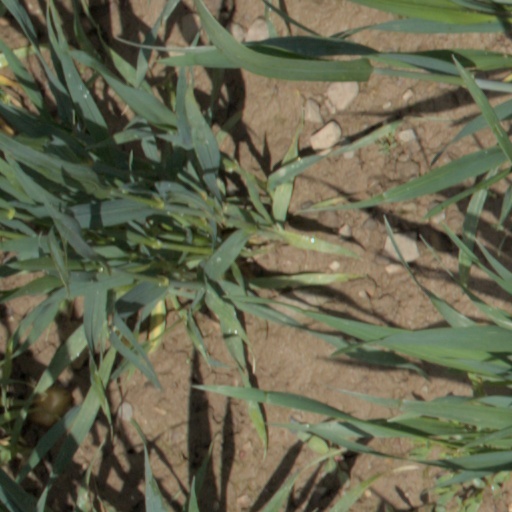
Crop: wheat